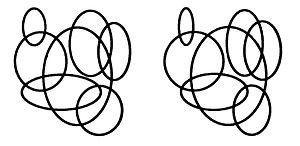
Sept anneaux, à titre de démonstration de la possibilité de voir en stéréoscopie sans outil (vision libre). Seuls ceux qui peuvent voir ainsi trouvent lequel de ces anneaux n'est attaché à aucun autre et lequel n'est pas un cercle mais est allongé.
La stéréoscopie est l'ensemble des techniques mises en œuvre pour reproduire une perception du relief à partir de deux images planes.